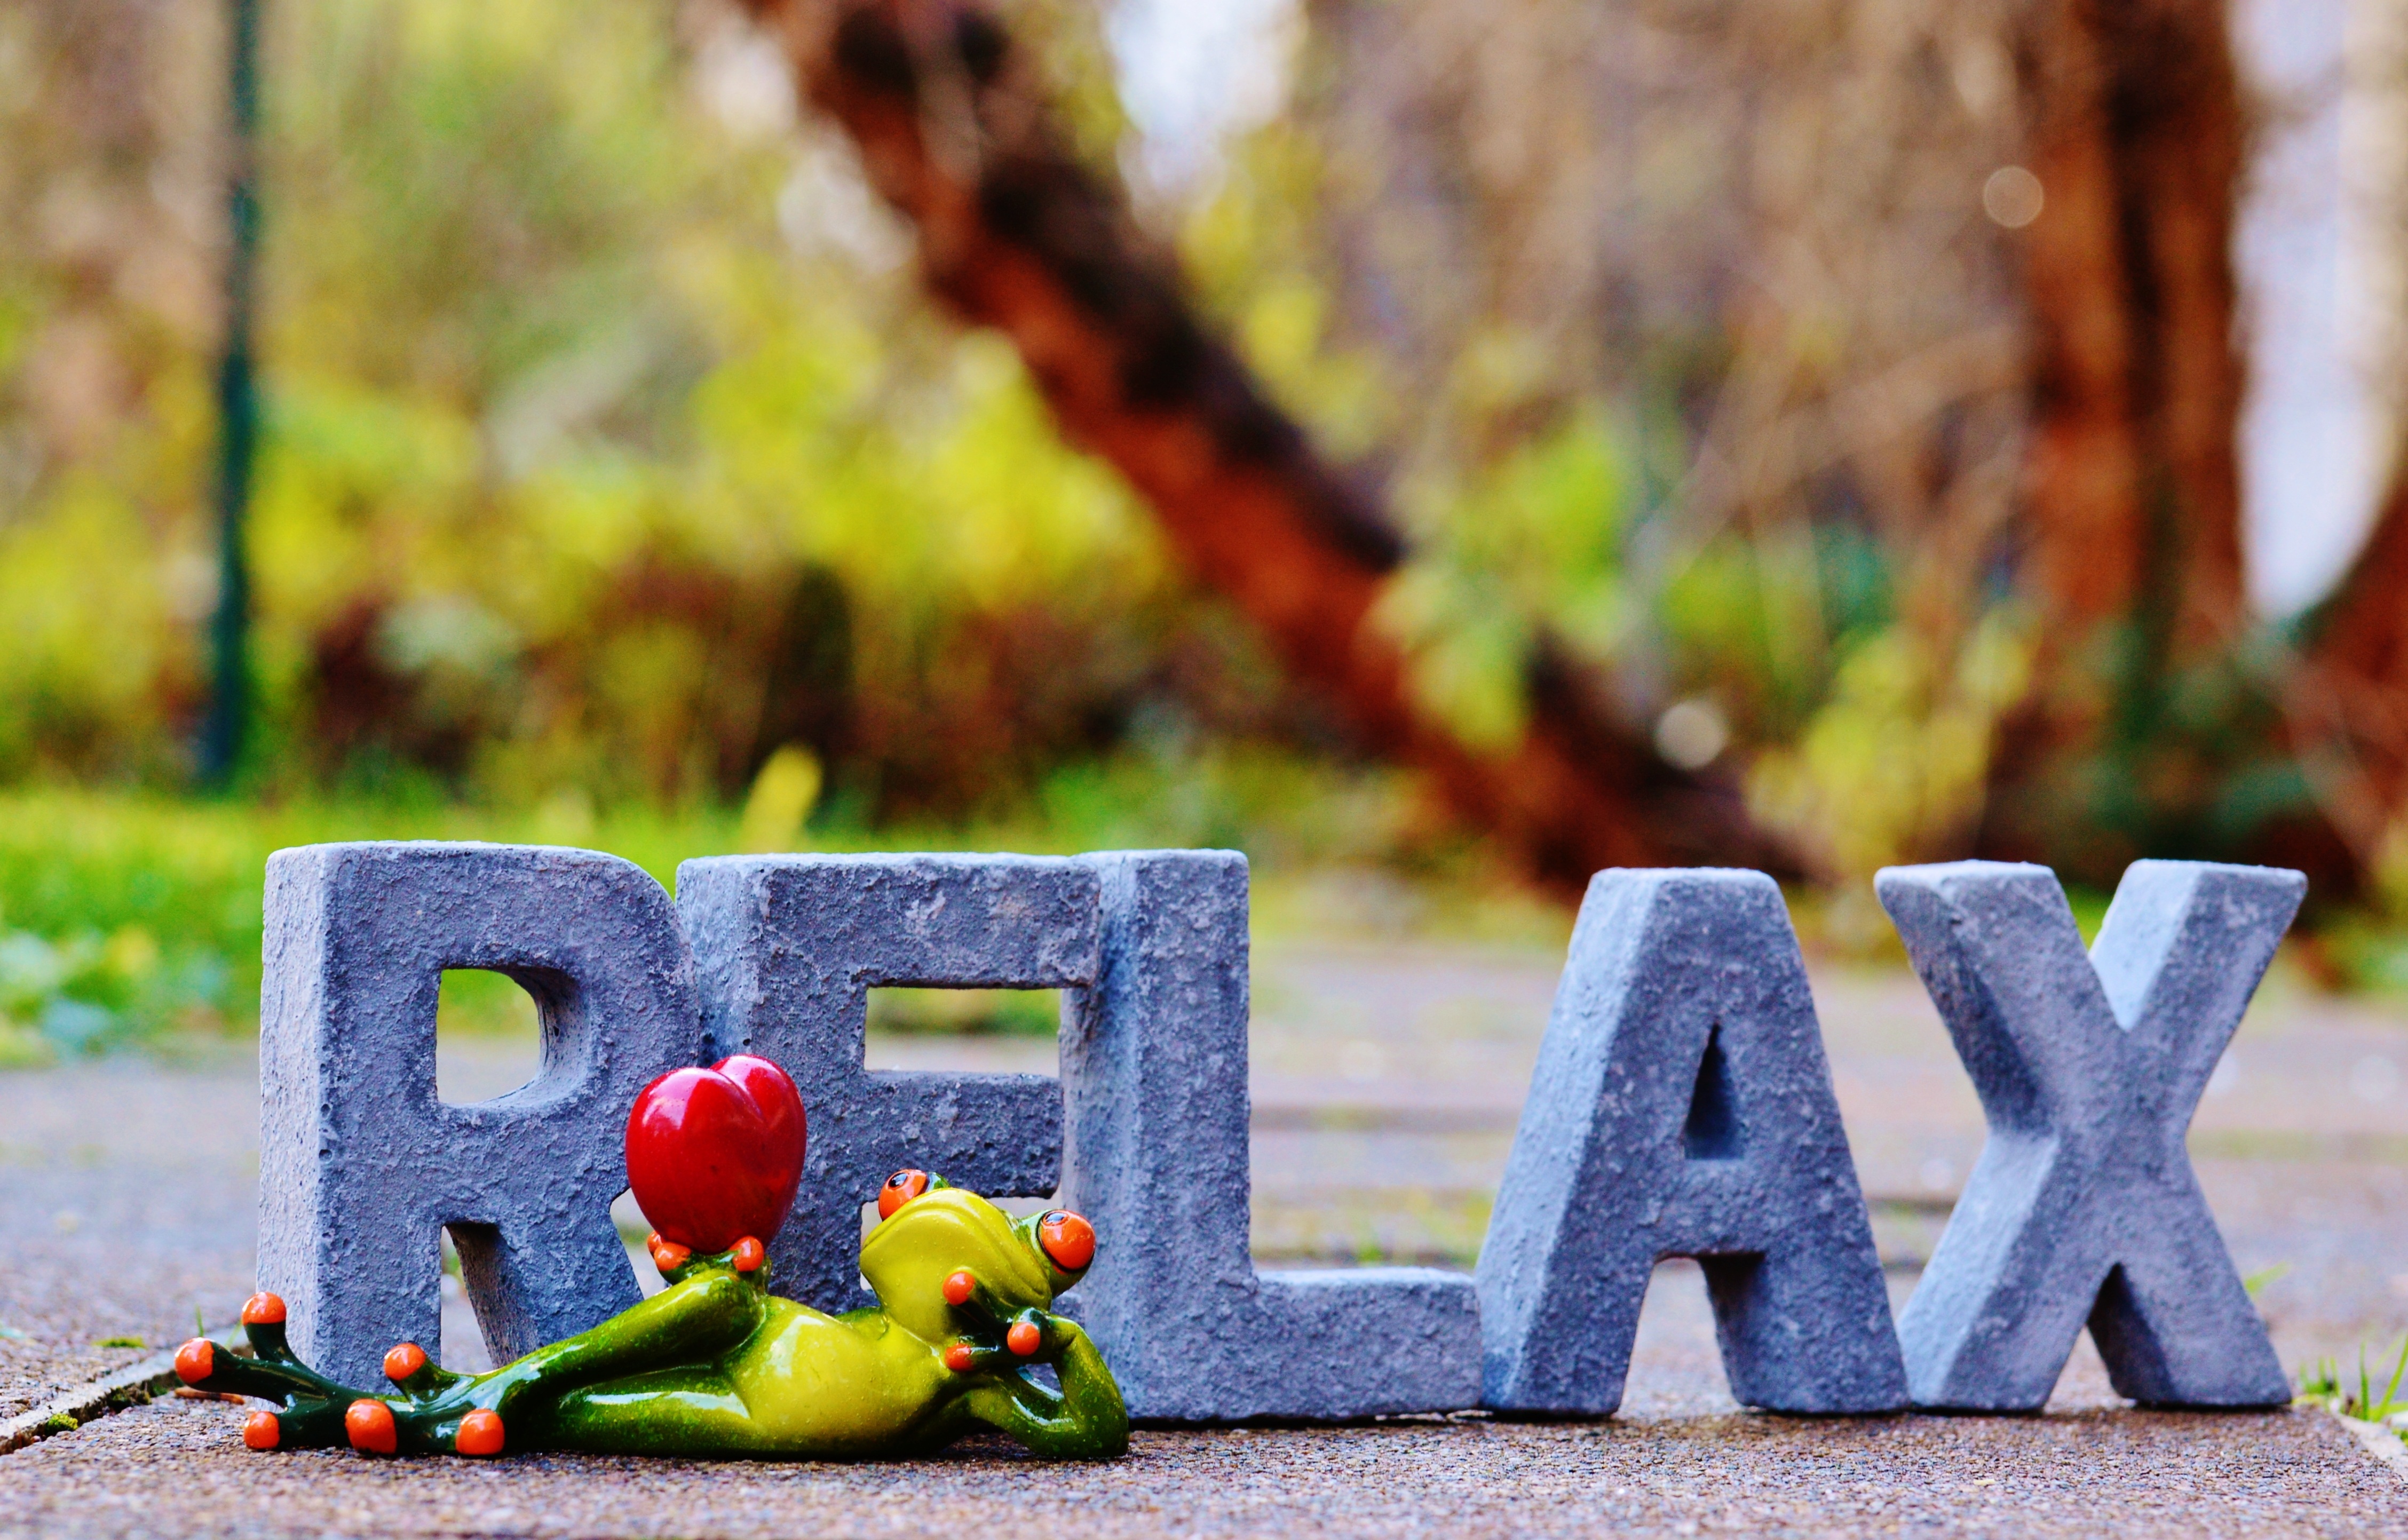
leaf, green, relax, color, autumn, rest, frog, season, serenity, letters, break, lettering, harmony, recovery, wellness, concerns, favorite place